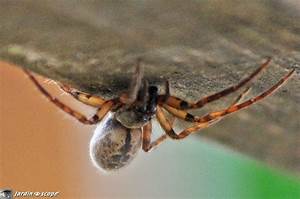
Label: ragno